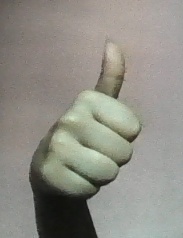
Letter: aleff